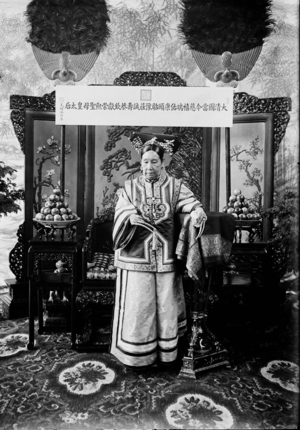
La réforme des Cent Jours est un mouvement de réforme avorté de l'empire Qing. Ce programme de réformes touche les domaines de la nation, de la culture, de l'éducation et de la politique. Ce mouvement se place entre le 11 juin et le 21 septembre 1898, et est lancé par le jeune empereur Guangxu et ses conseillers réformistes menés par Kang Youwei.